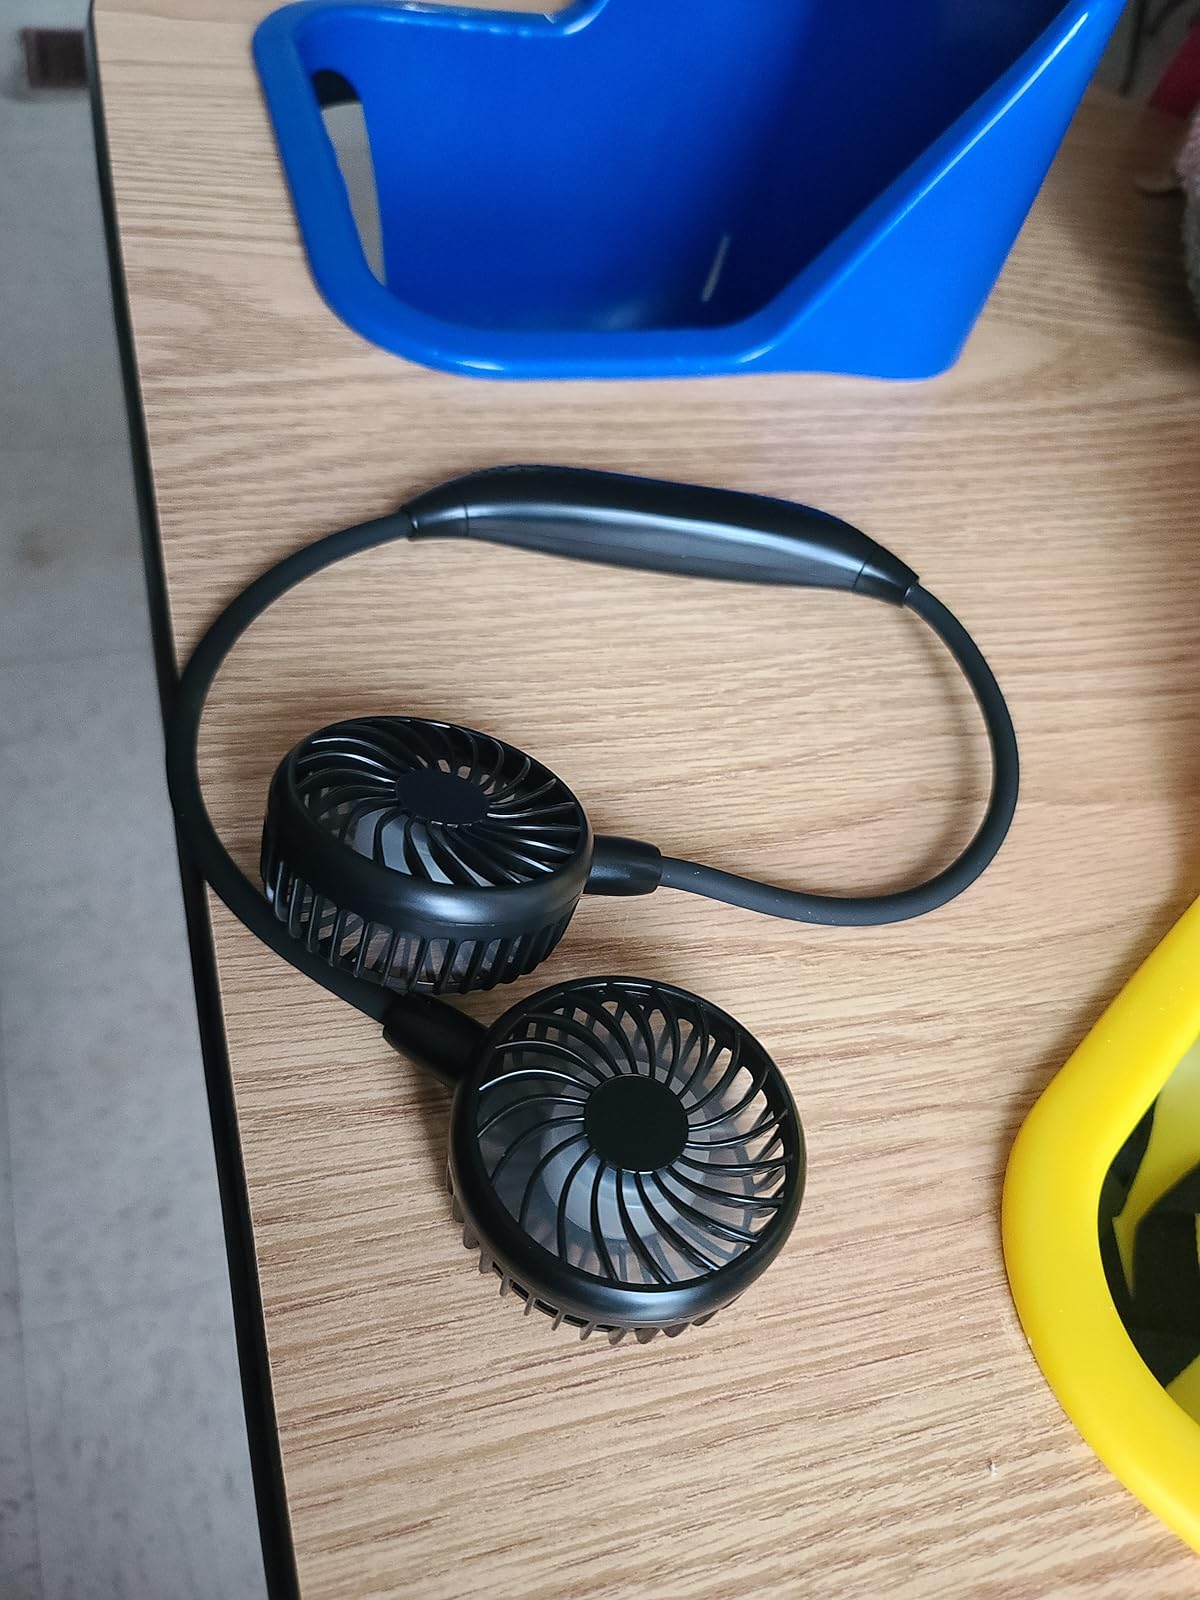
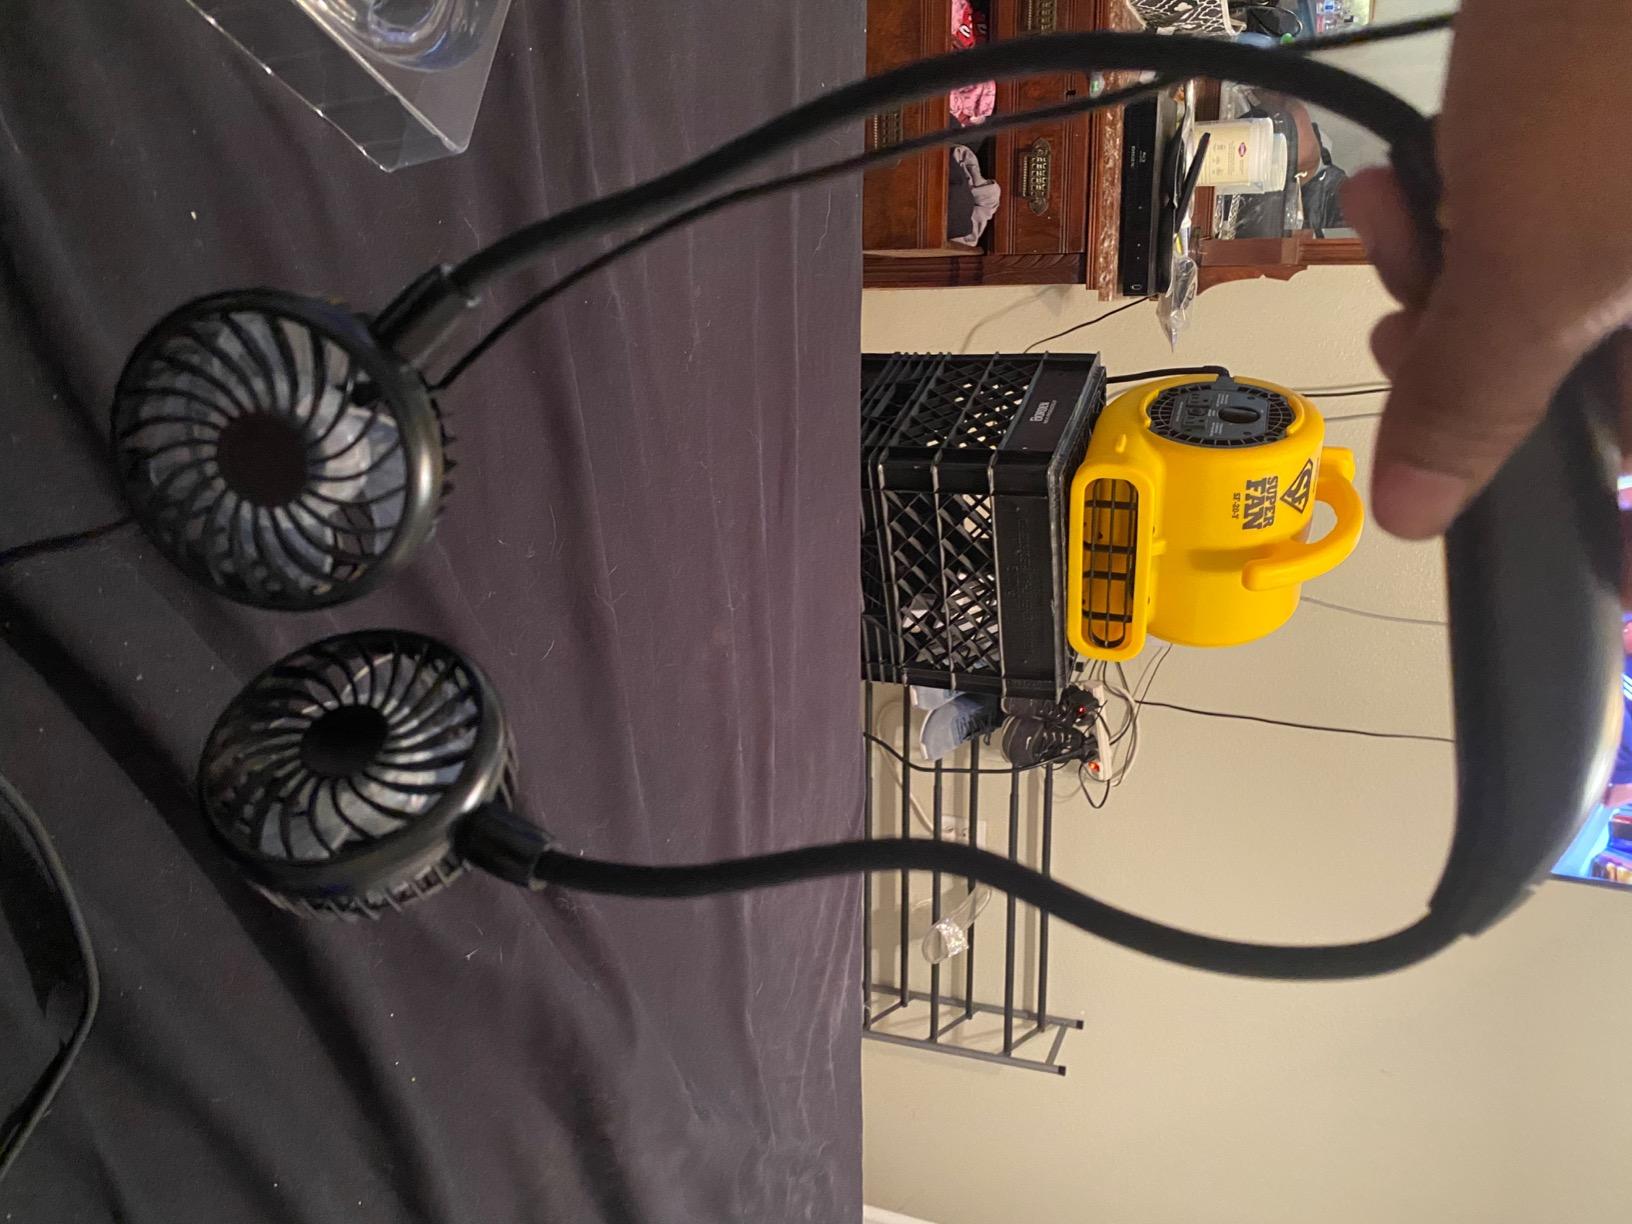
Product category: fan
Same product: yes